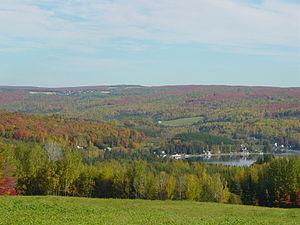
Lejeune est une municipalité dans la municipalité régionale de comté du Témiscouata au Québec, située dans la région administrative du Bas-Saint-Laurent.